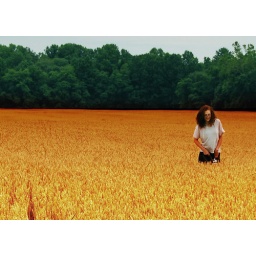
Kimberley standing in a field of wheat we found on the way to Ocean City MD.